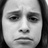
Emotion: sad